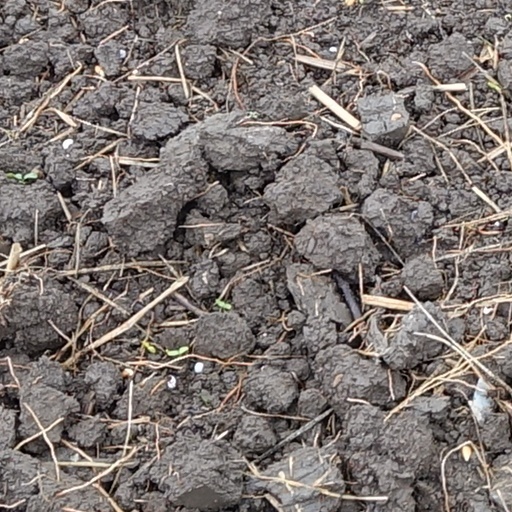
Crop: wheat